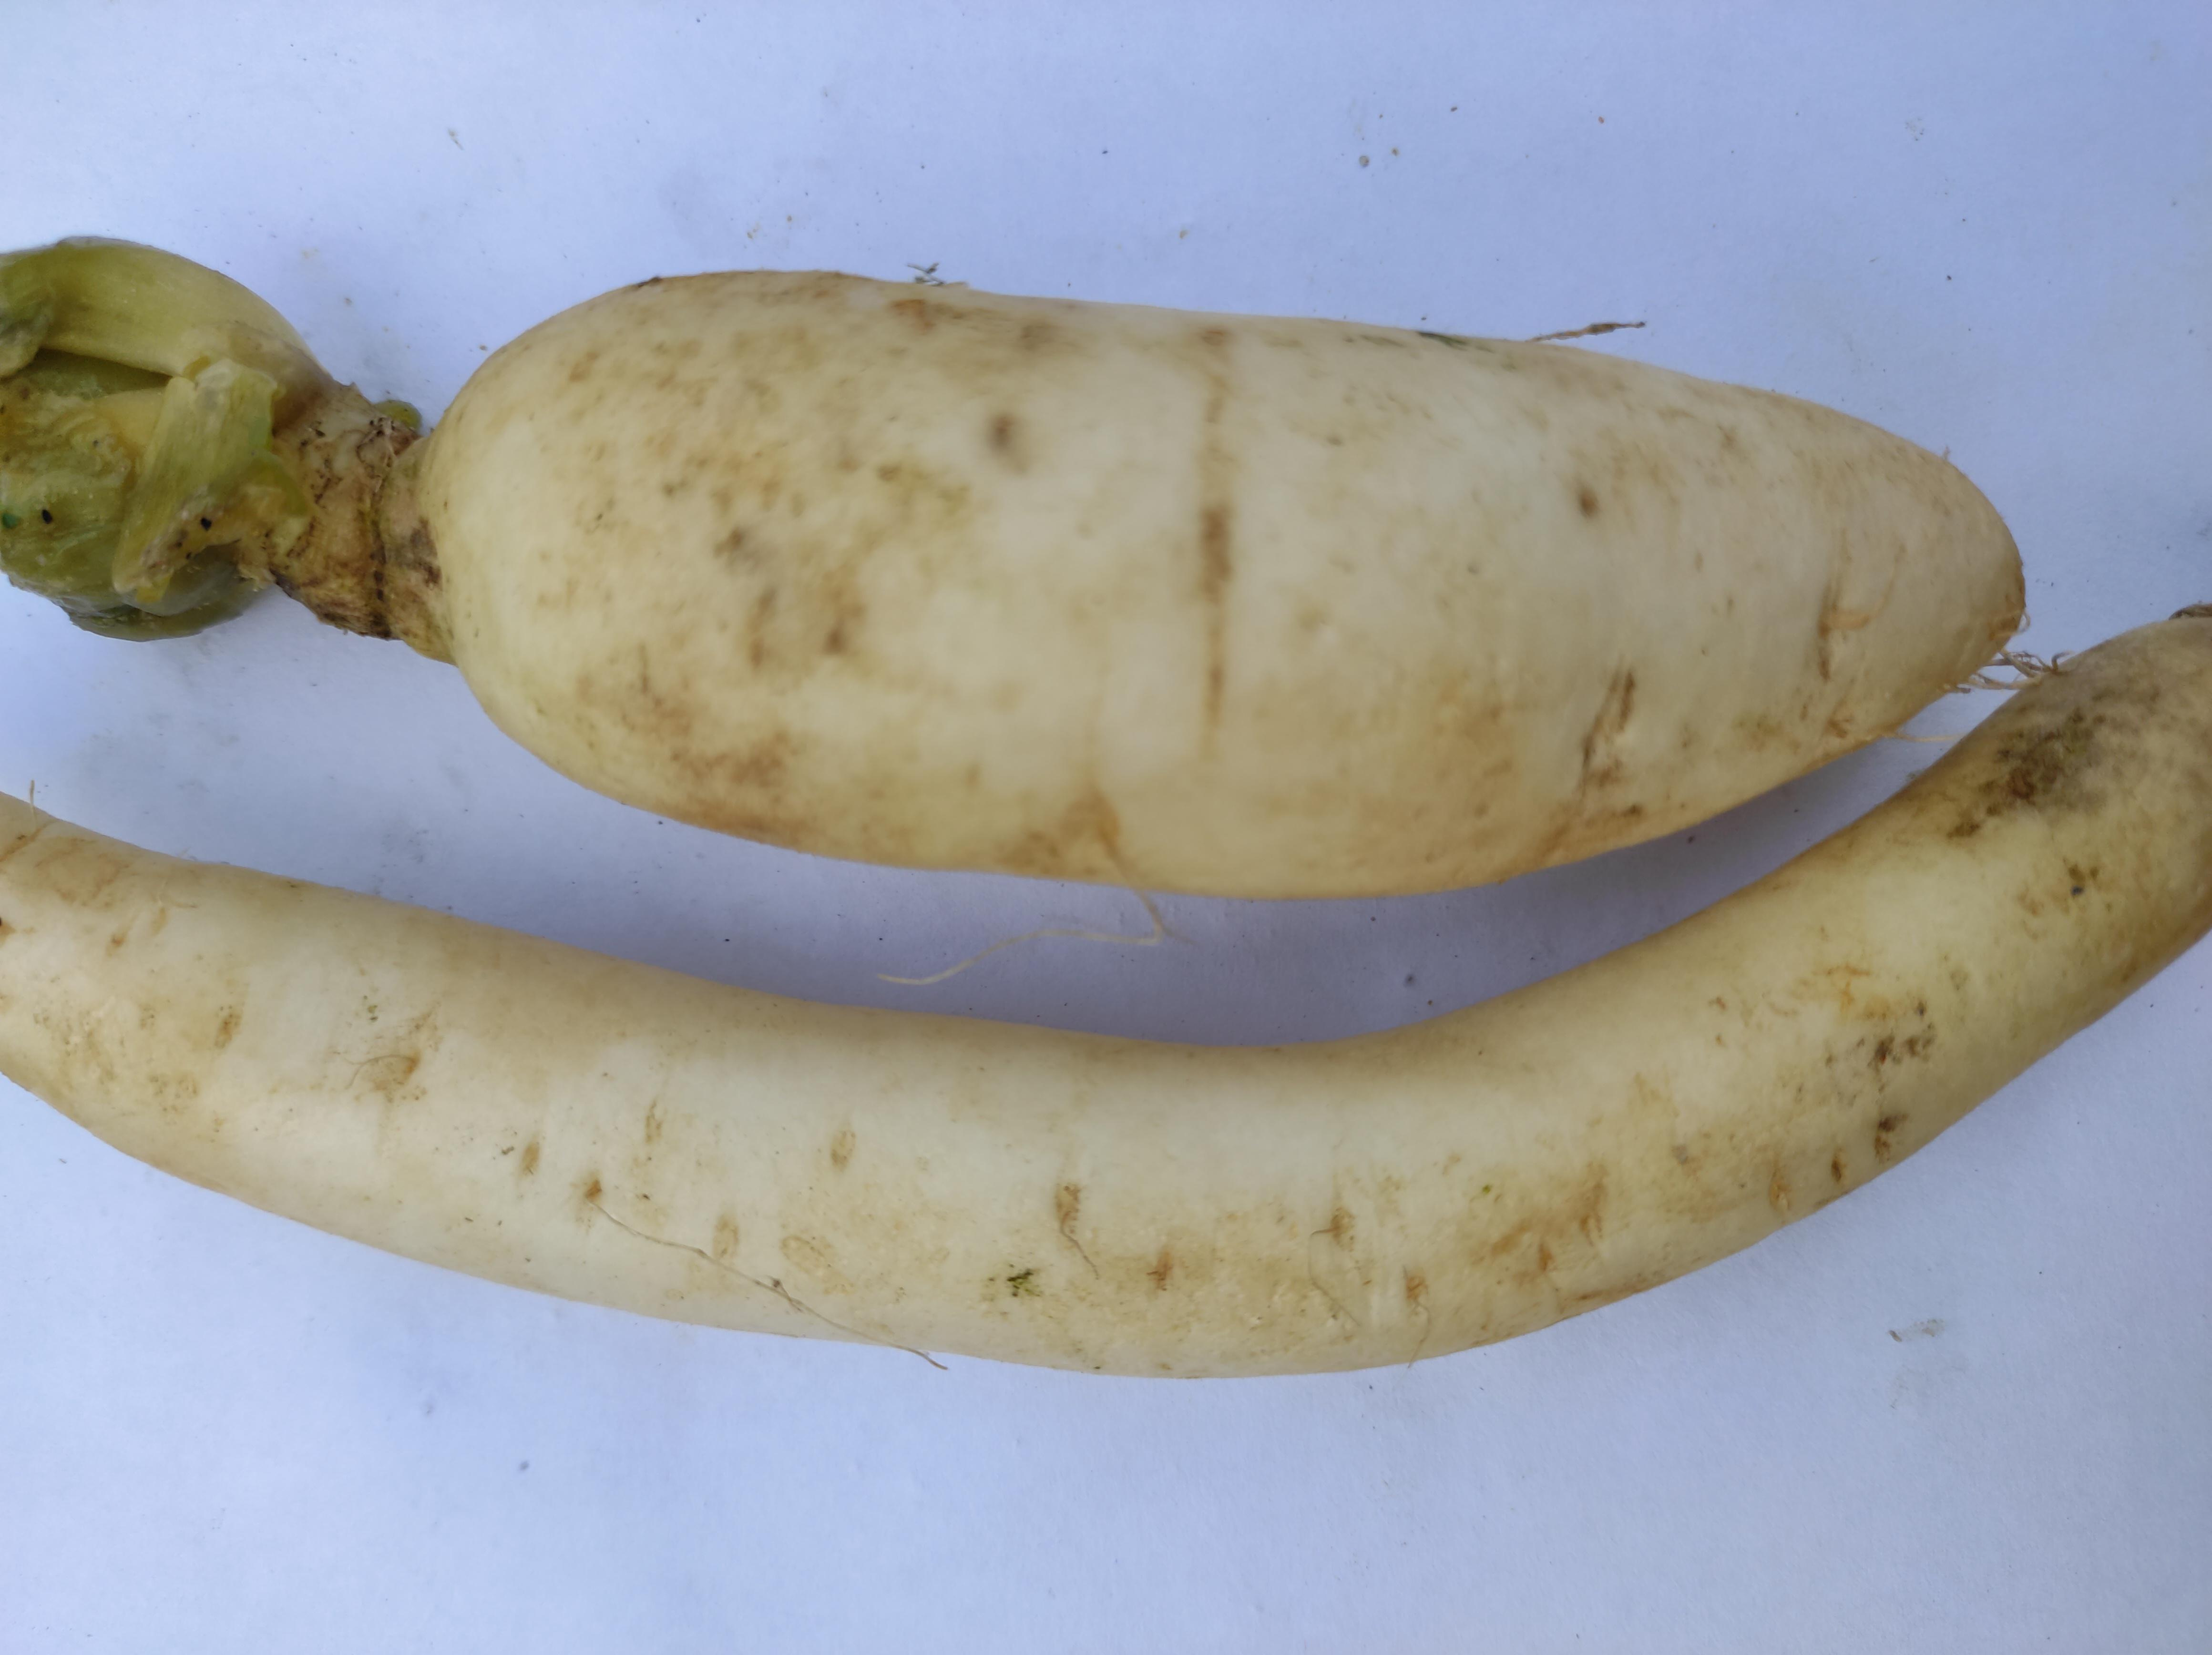
Label: Radish